Sonora

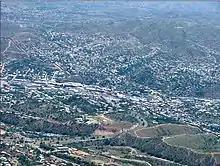
Aerial photograph of the United States-Mexican border, running diagonally from left to right, between Nogales, Arizona, United States, and Nogales, Sonora, Mexico (upper right)

Sonora's border with the United States is long, and runs through desert and mountains, from the western Chihuahuan Desert, through an area of grasslands and oak mountain areas to the Sonoran Desert west of Nogales. The area gets drier from here west and the last third of the border is generally uninhabited. There are six official border crossings. From east to west these at Agua Prieta, Naco, Nogales, Sasabe, Sonoyta and San Luis Río Colorado. In populated areas, much of the border is marked by corrugated metal walls, but most of the rest is marked by barbed wire fence and border monuments.